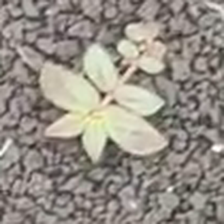
Weed species: Choti_dudhi_(Euphorbia_hirta)